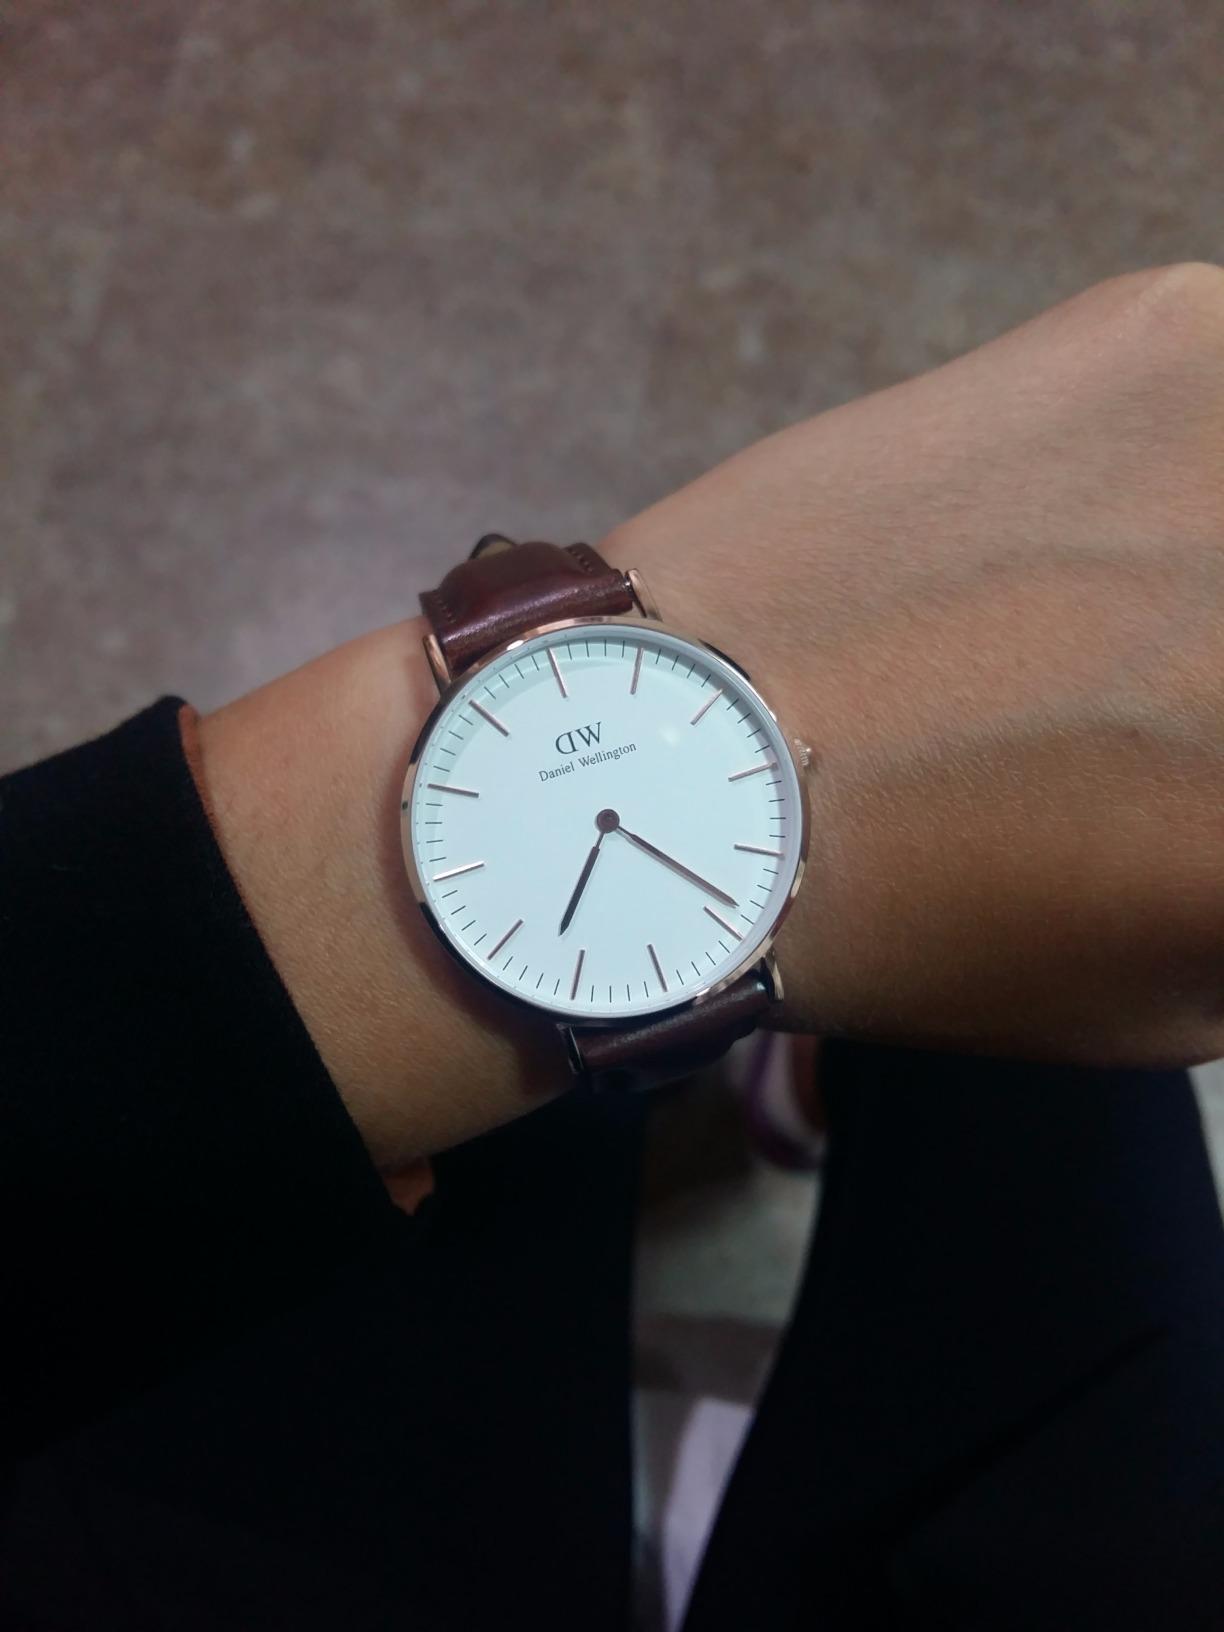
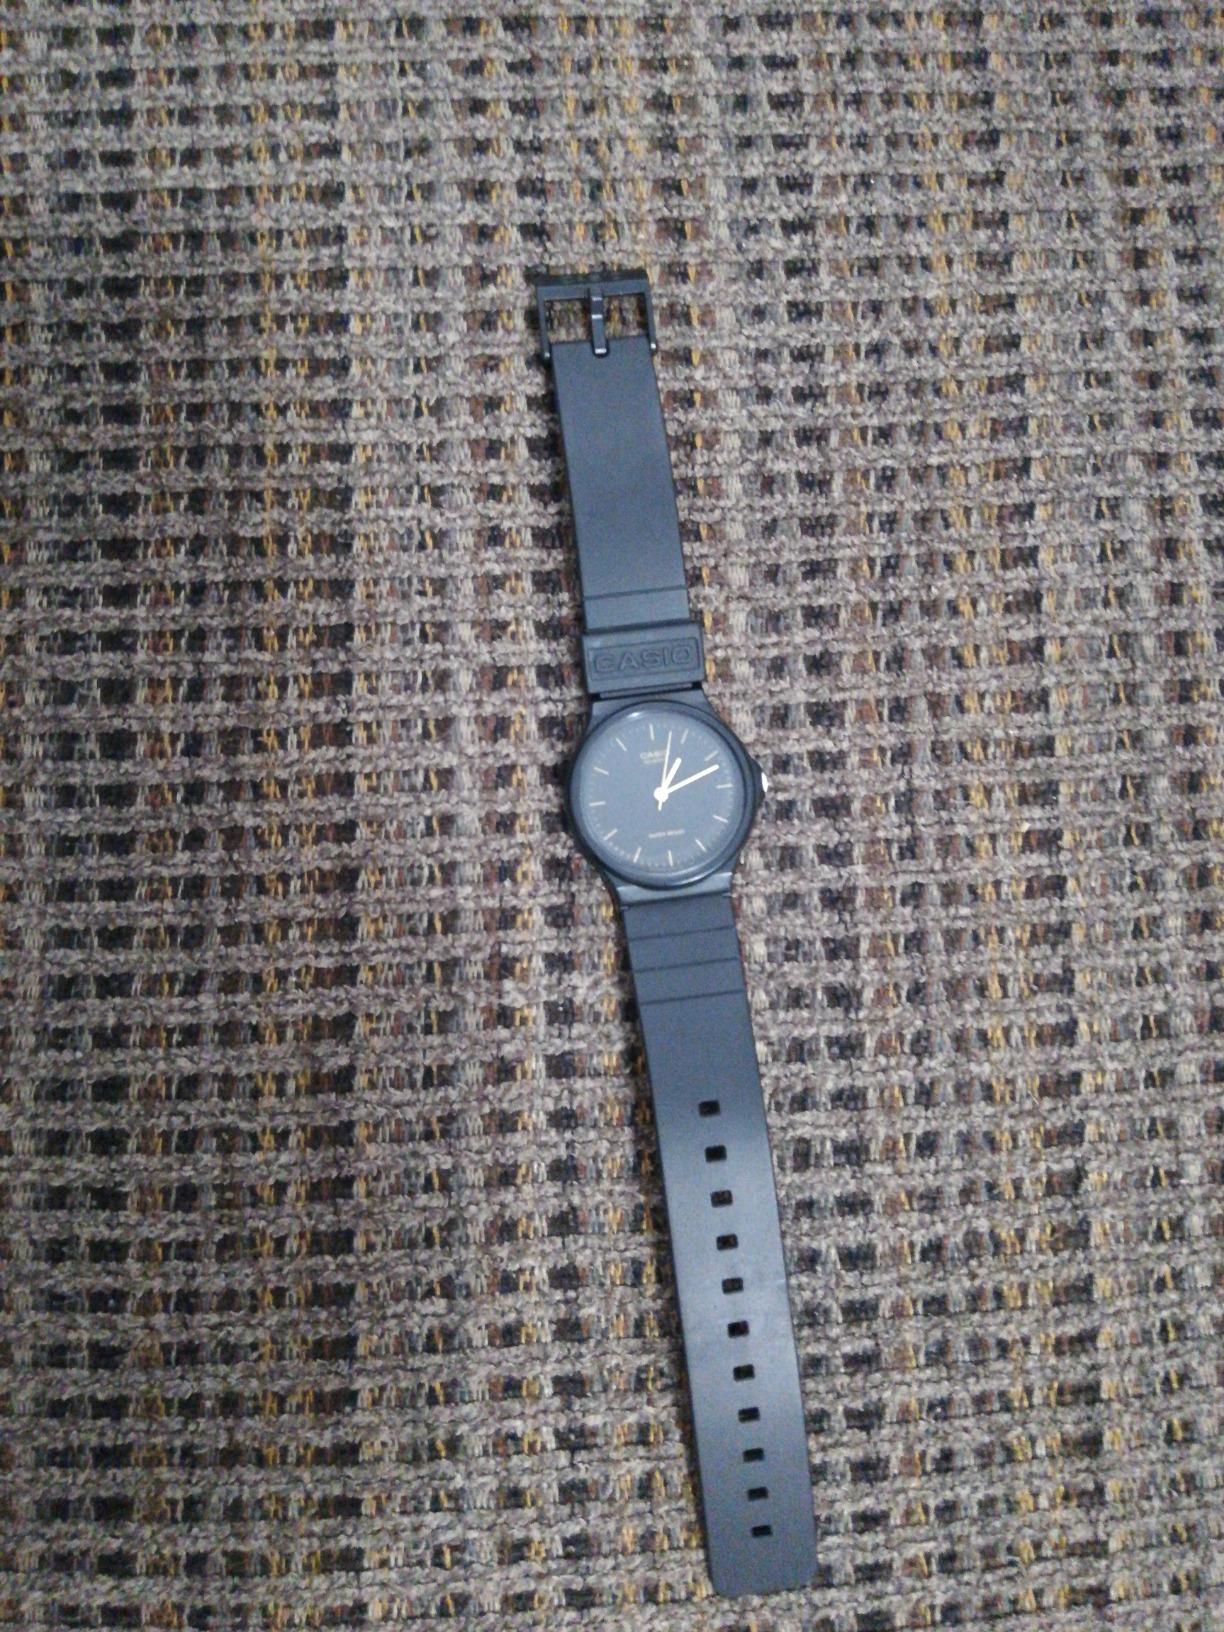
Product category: accessories_watch
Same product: no